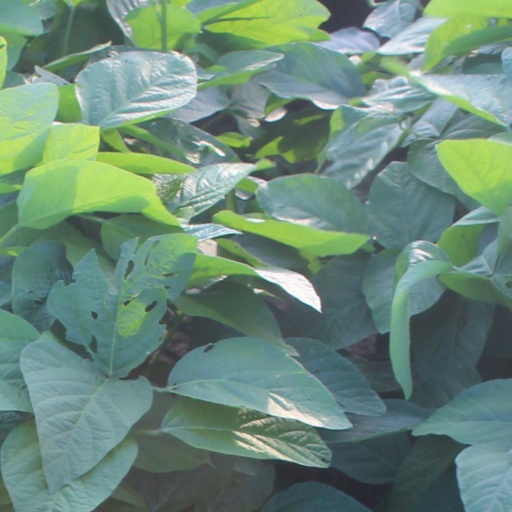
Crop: soybean